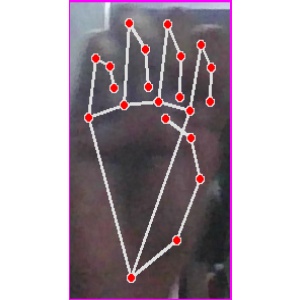
अक्षर: म